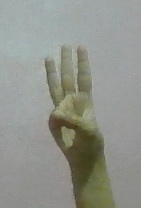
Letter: thaa